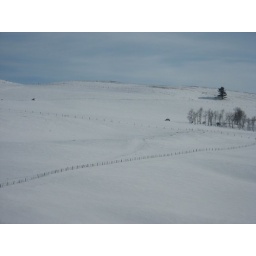
#3 hwy between osoyoos and rock creek is one of my favourite stretches of road in bc.